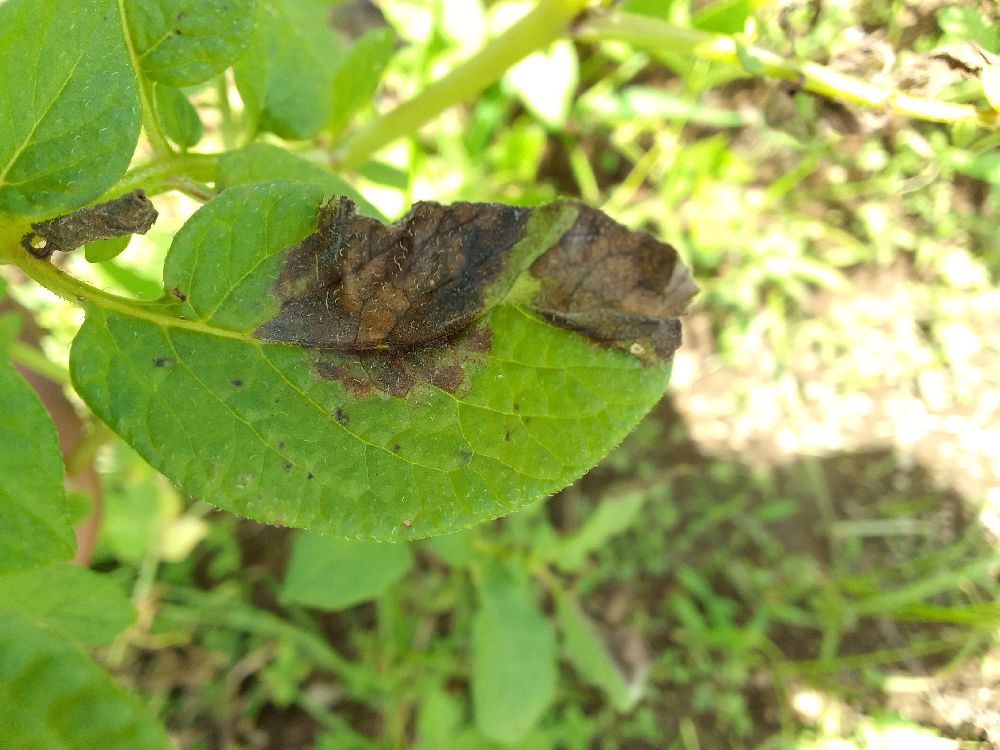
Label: Late blight